Bill Everson

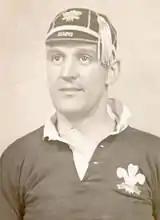

William Aaron Everson (15 March 1906 – 26 April 1966) was a Welsh international rugby union fullback who played club rugby for Newport and was capped for Wales in 1926. Despite only winning a single international cap, he was a pivotal member for Newport and a record breaking club player.